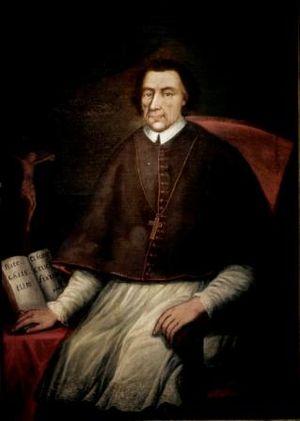
Jean Antoine de Robiano, né à Bruxelles en 1698 et mort à Ruremonde le 28 juin 1769, est un prélat, évêque de Ruremonde de 1746 à 1769.